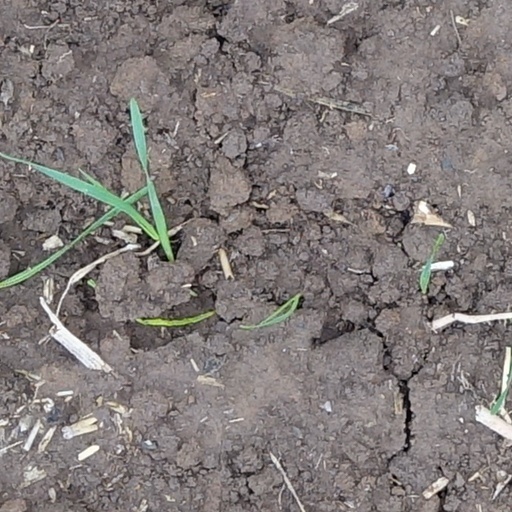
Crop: wheat